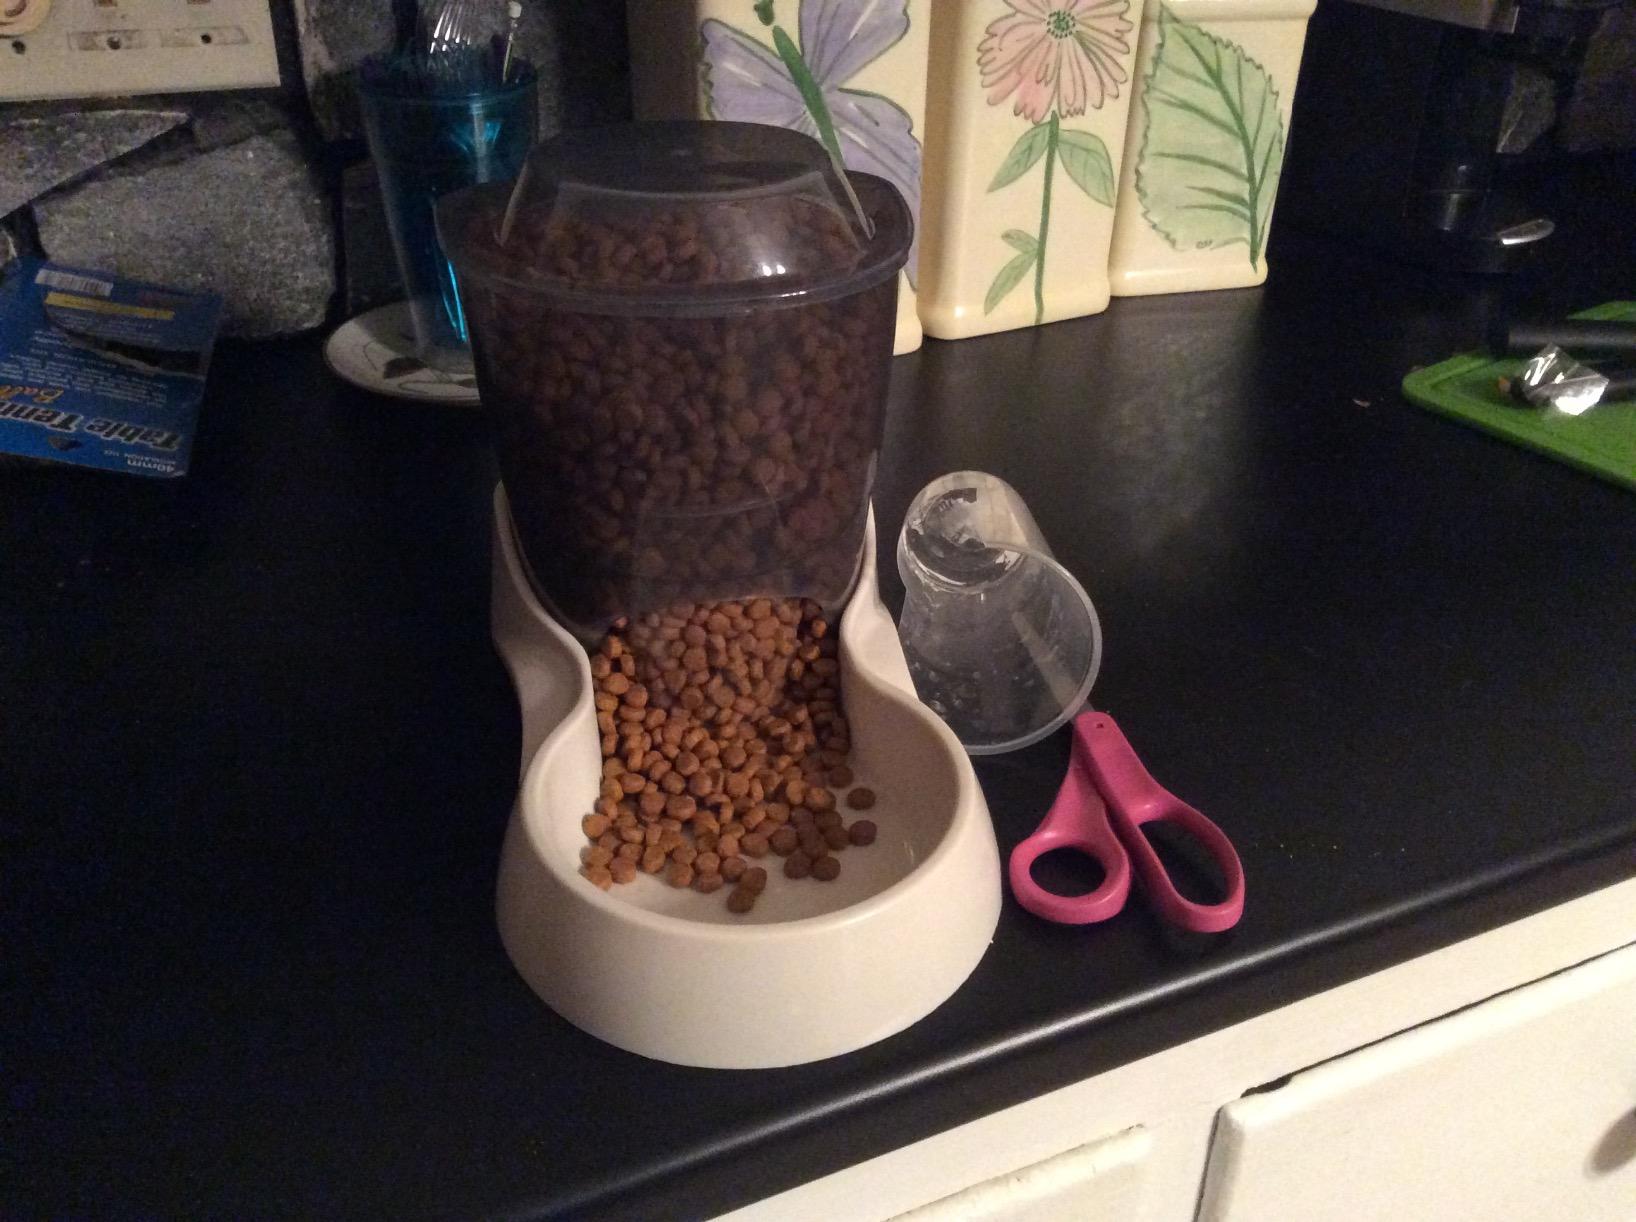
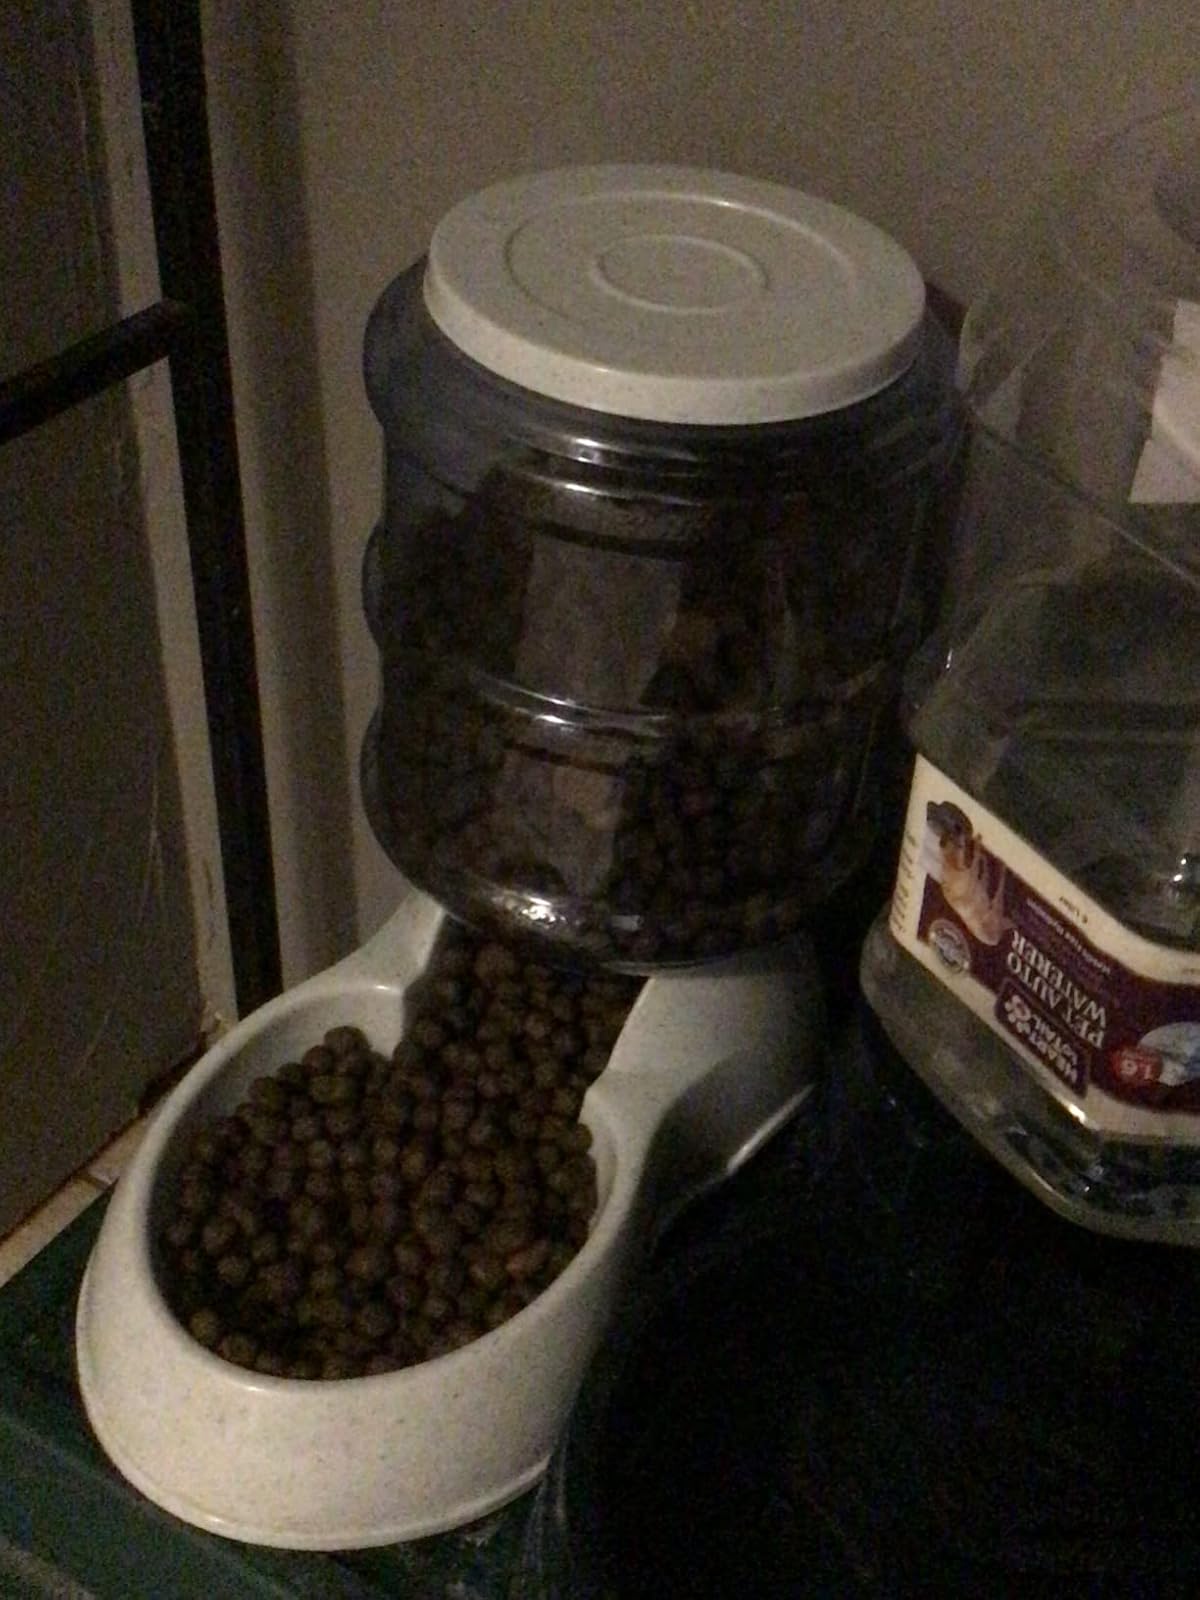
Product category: items_feeder
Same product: no